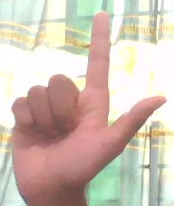
ASL sign: L